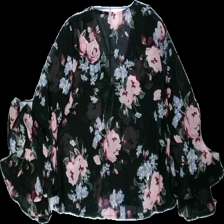
View: back
Type: Top
Category: Children
Brand: Lindex
Colors: Black, Multicolor
Material: 100% polyester
Pattern: Floral print
Cut: V-collar
Size: 146
Season: All
Price range: 50-100
Recommended usage: Reuse
Description: genomskinlig top med volang ärmar